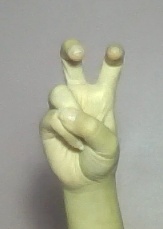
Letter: toot